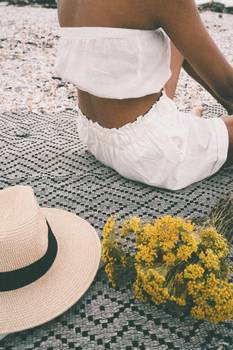
Label: No Watermark